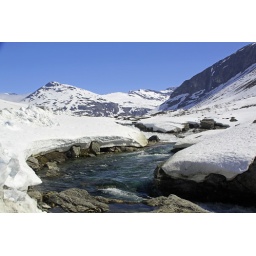
The road over the mountain to Trollstigen